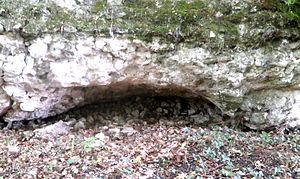
Fondations du mur d'enceinte
Le castellum de Larçay est une fortification militaire du Bas-Empire romain située sur la commune de Larçay, sur le rebord d’un coteau qui domine le Cher, dans le département d'Indre-et-Loire.